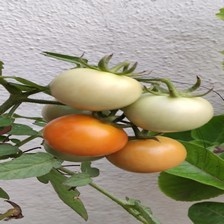
Label: tomato